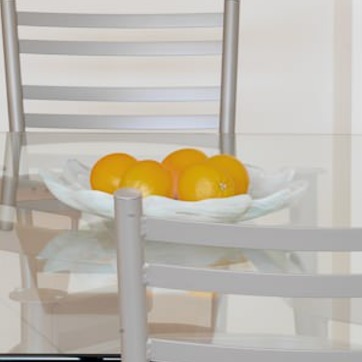
Material: food